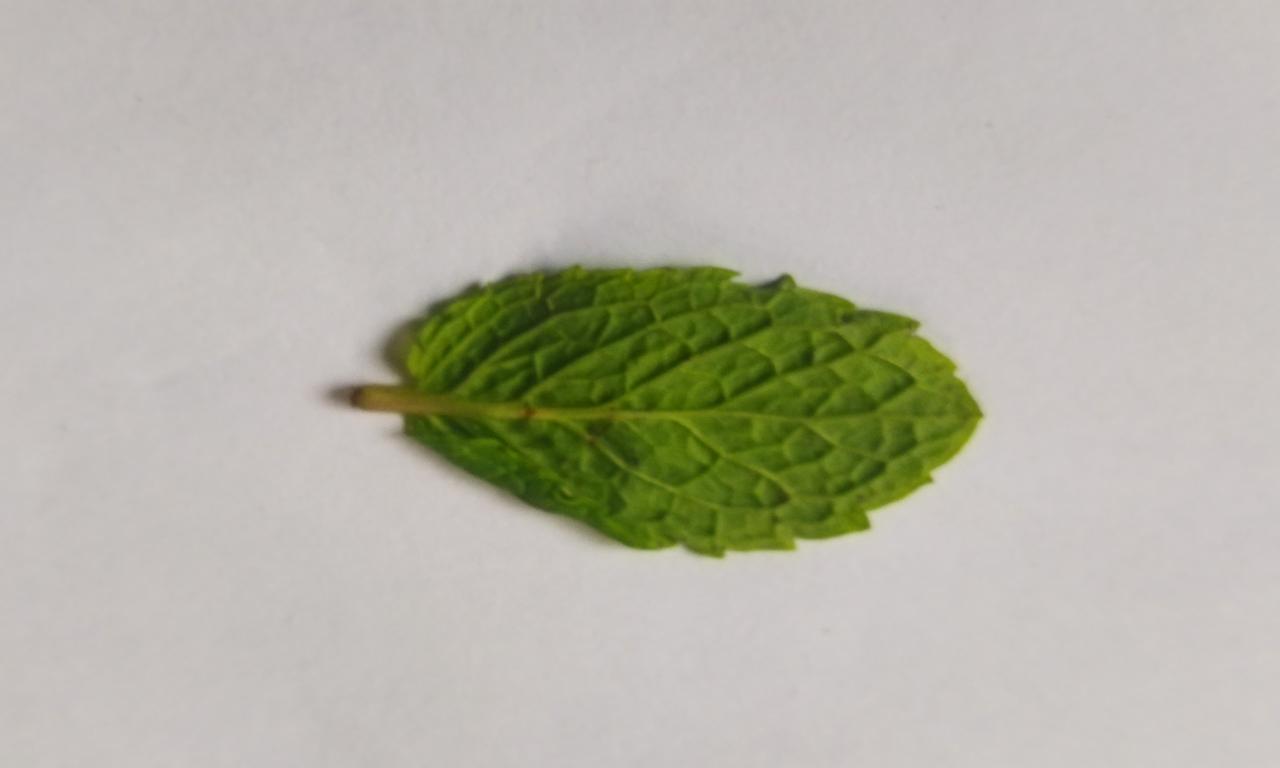
Label: Fresh